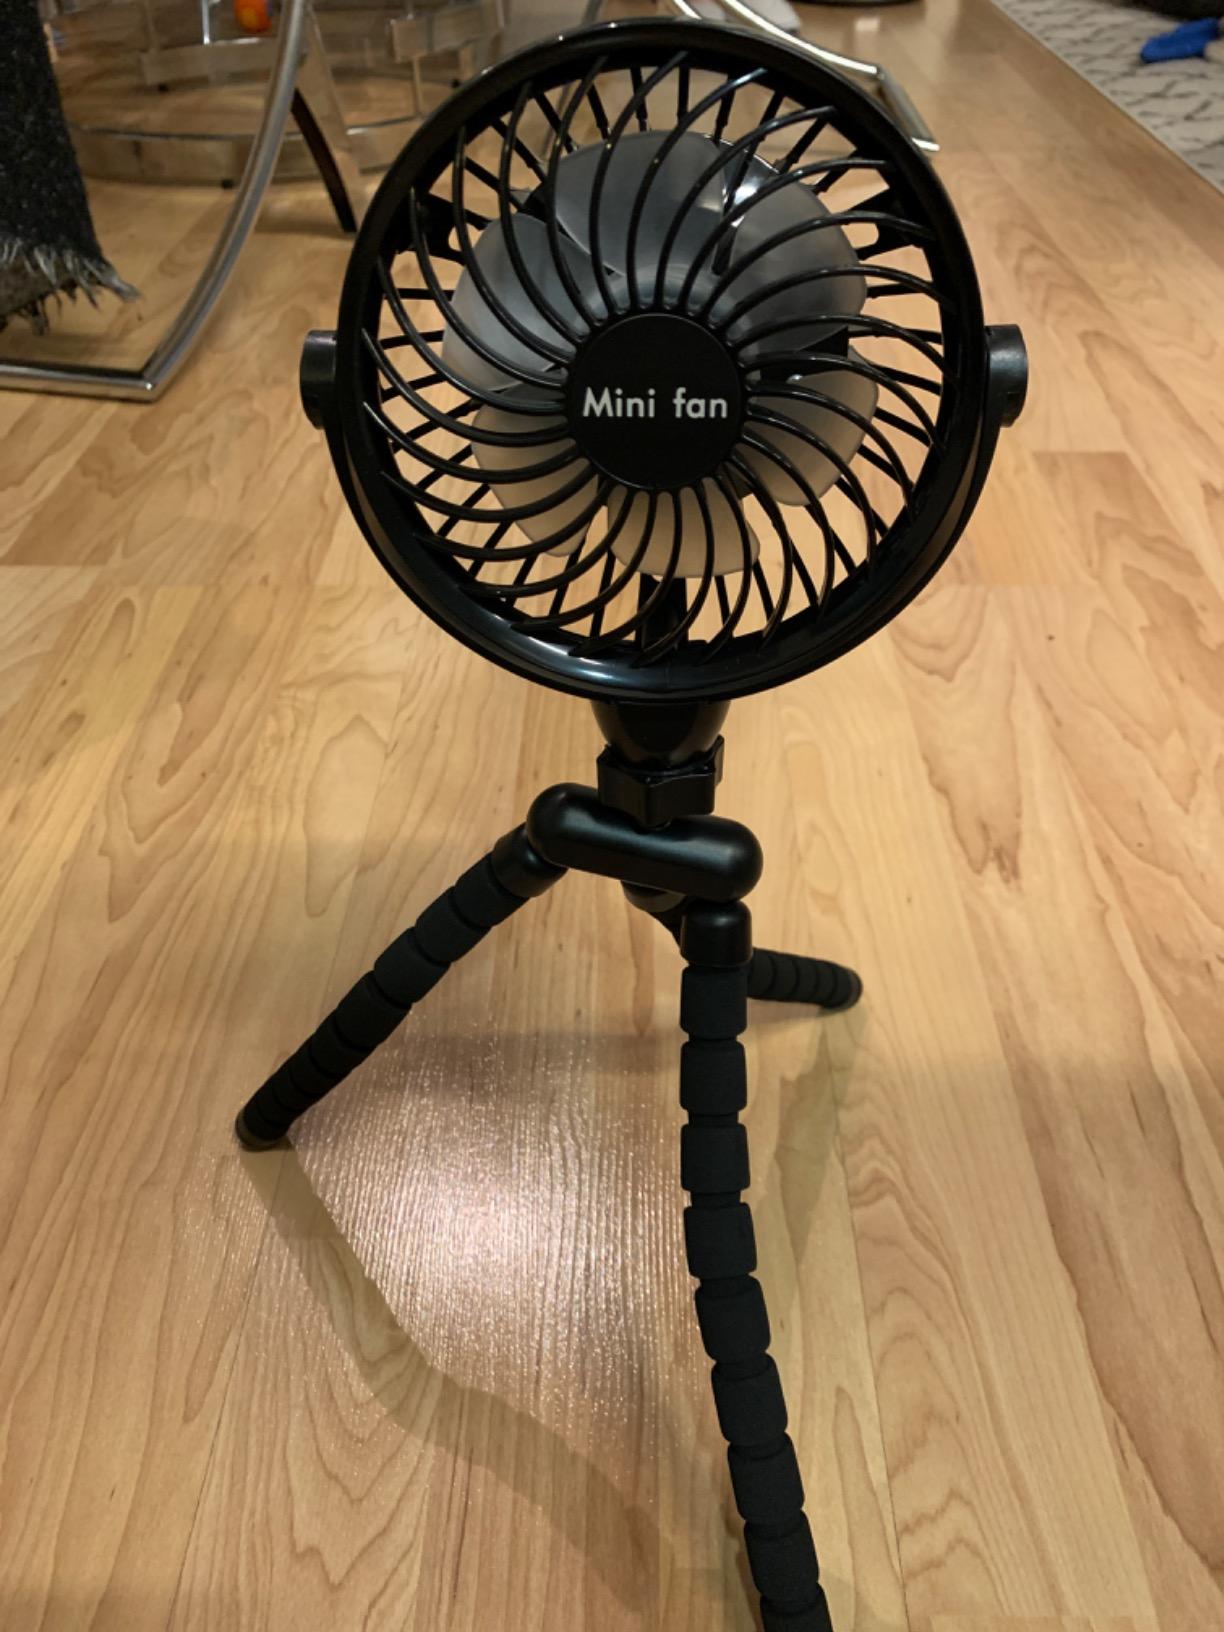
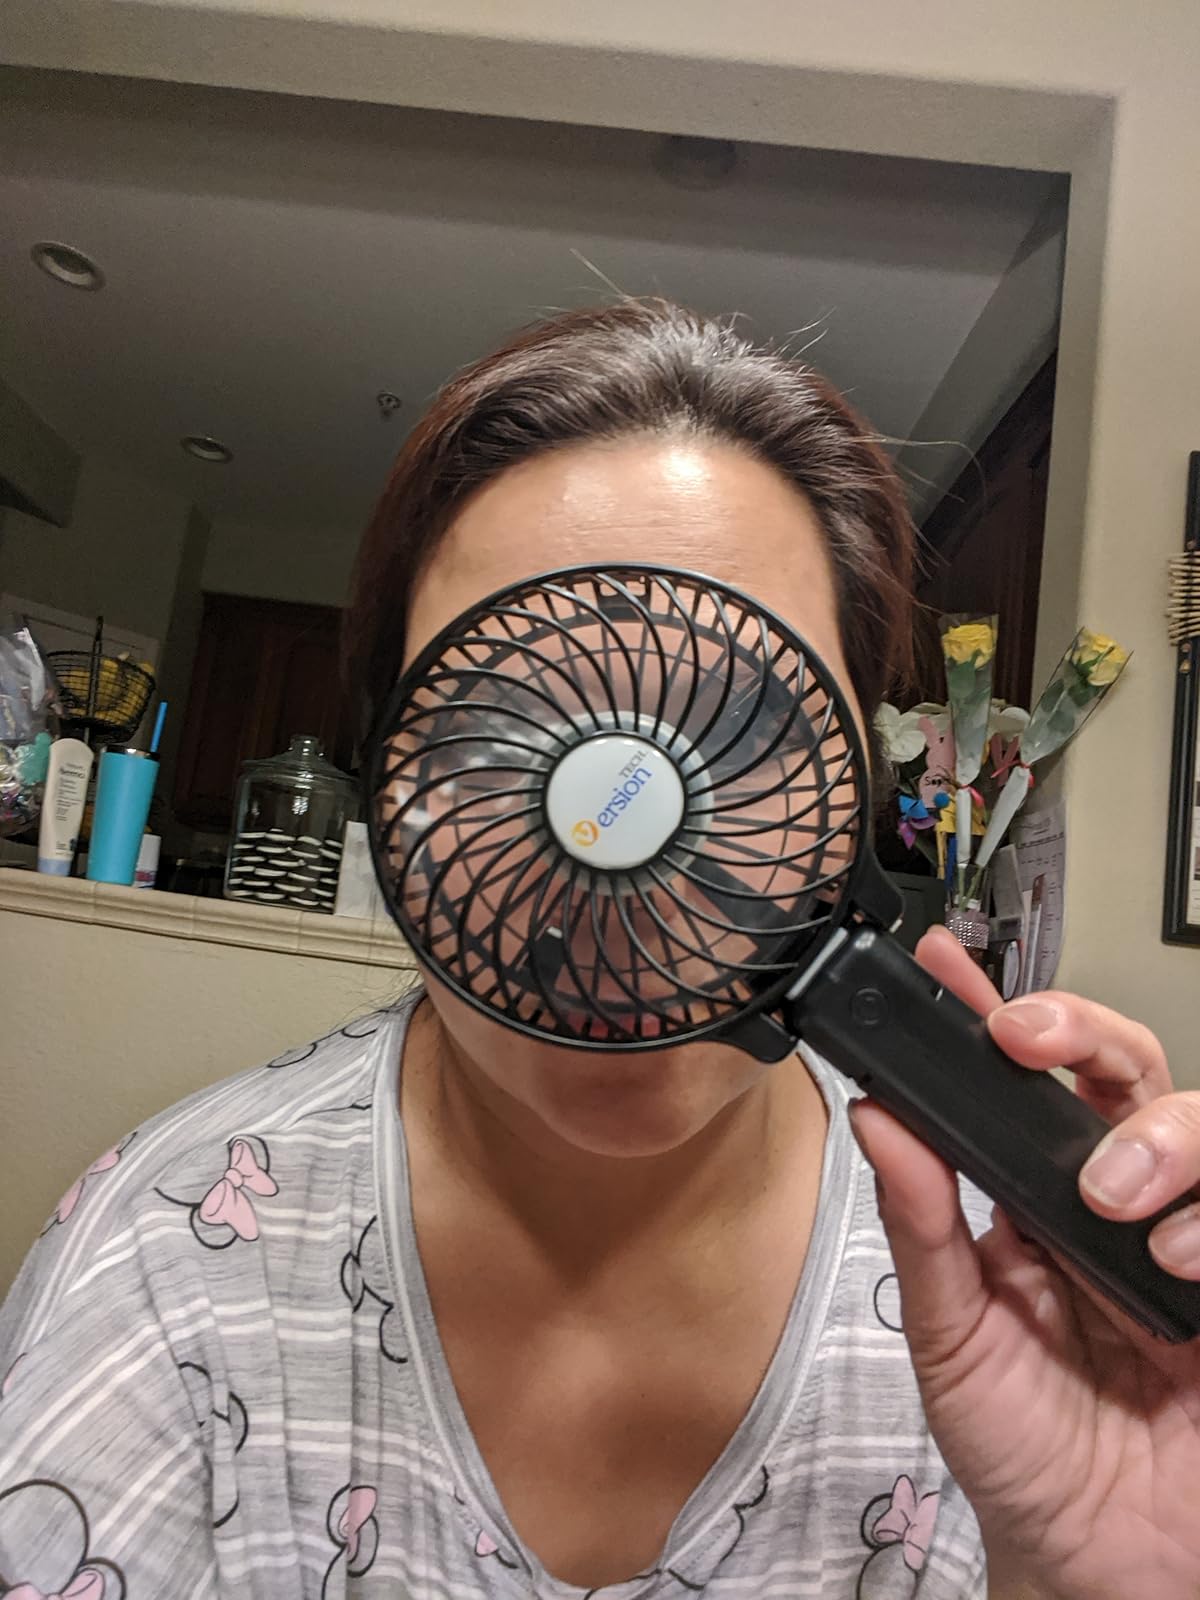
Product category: fan
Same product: no